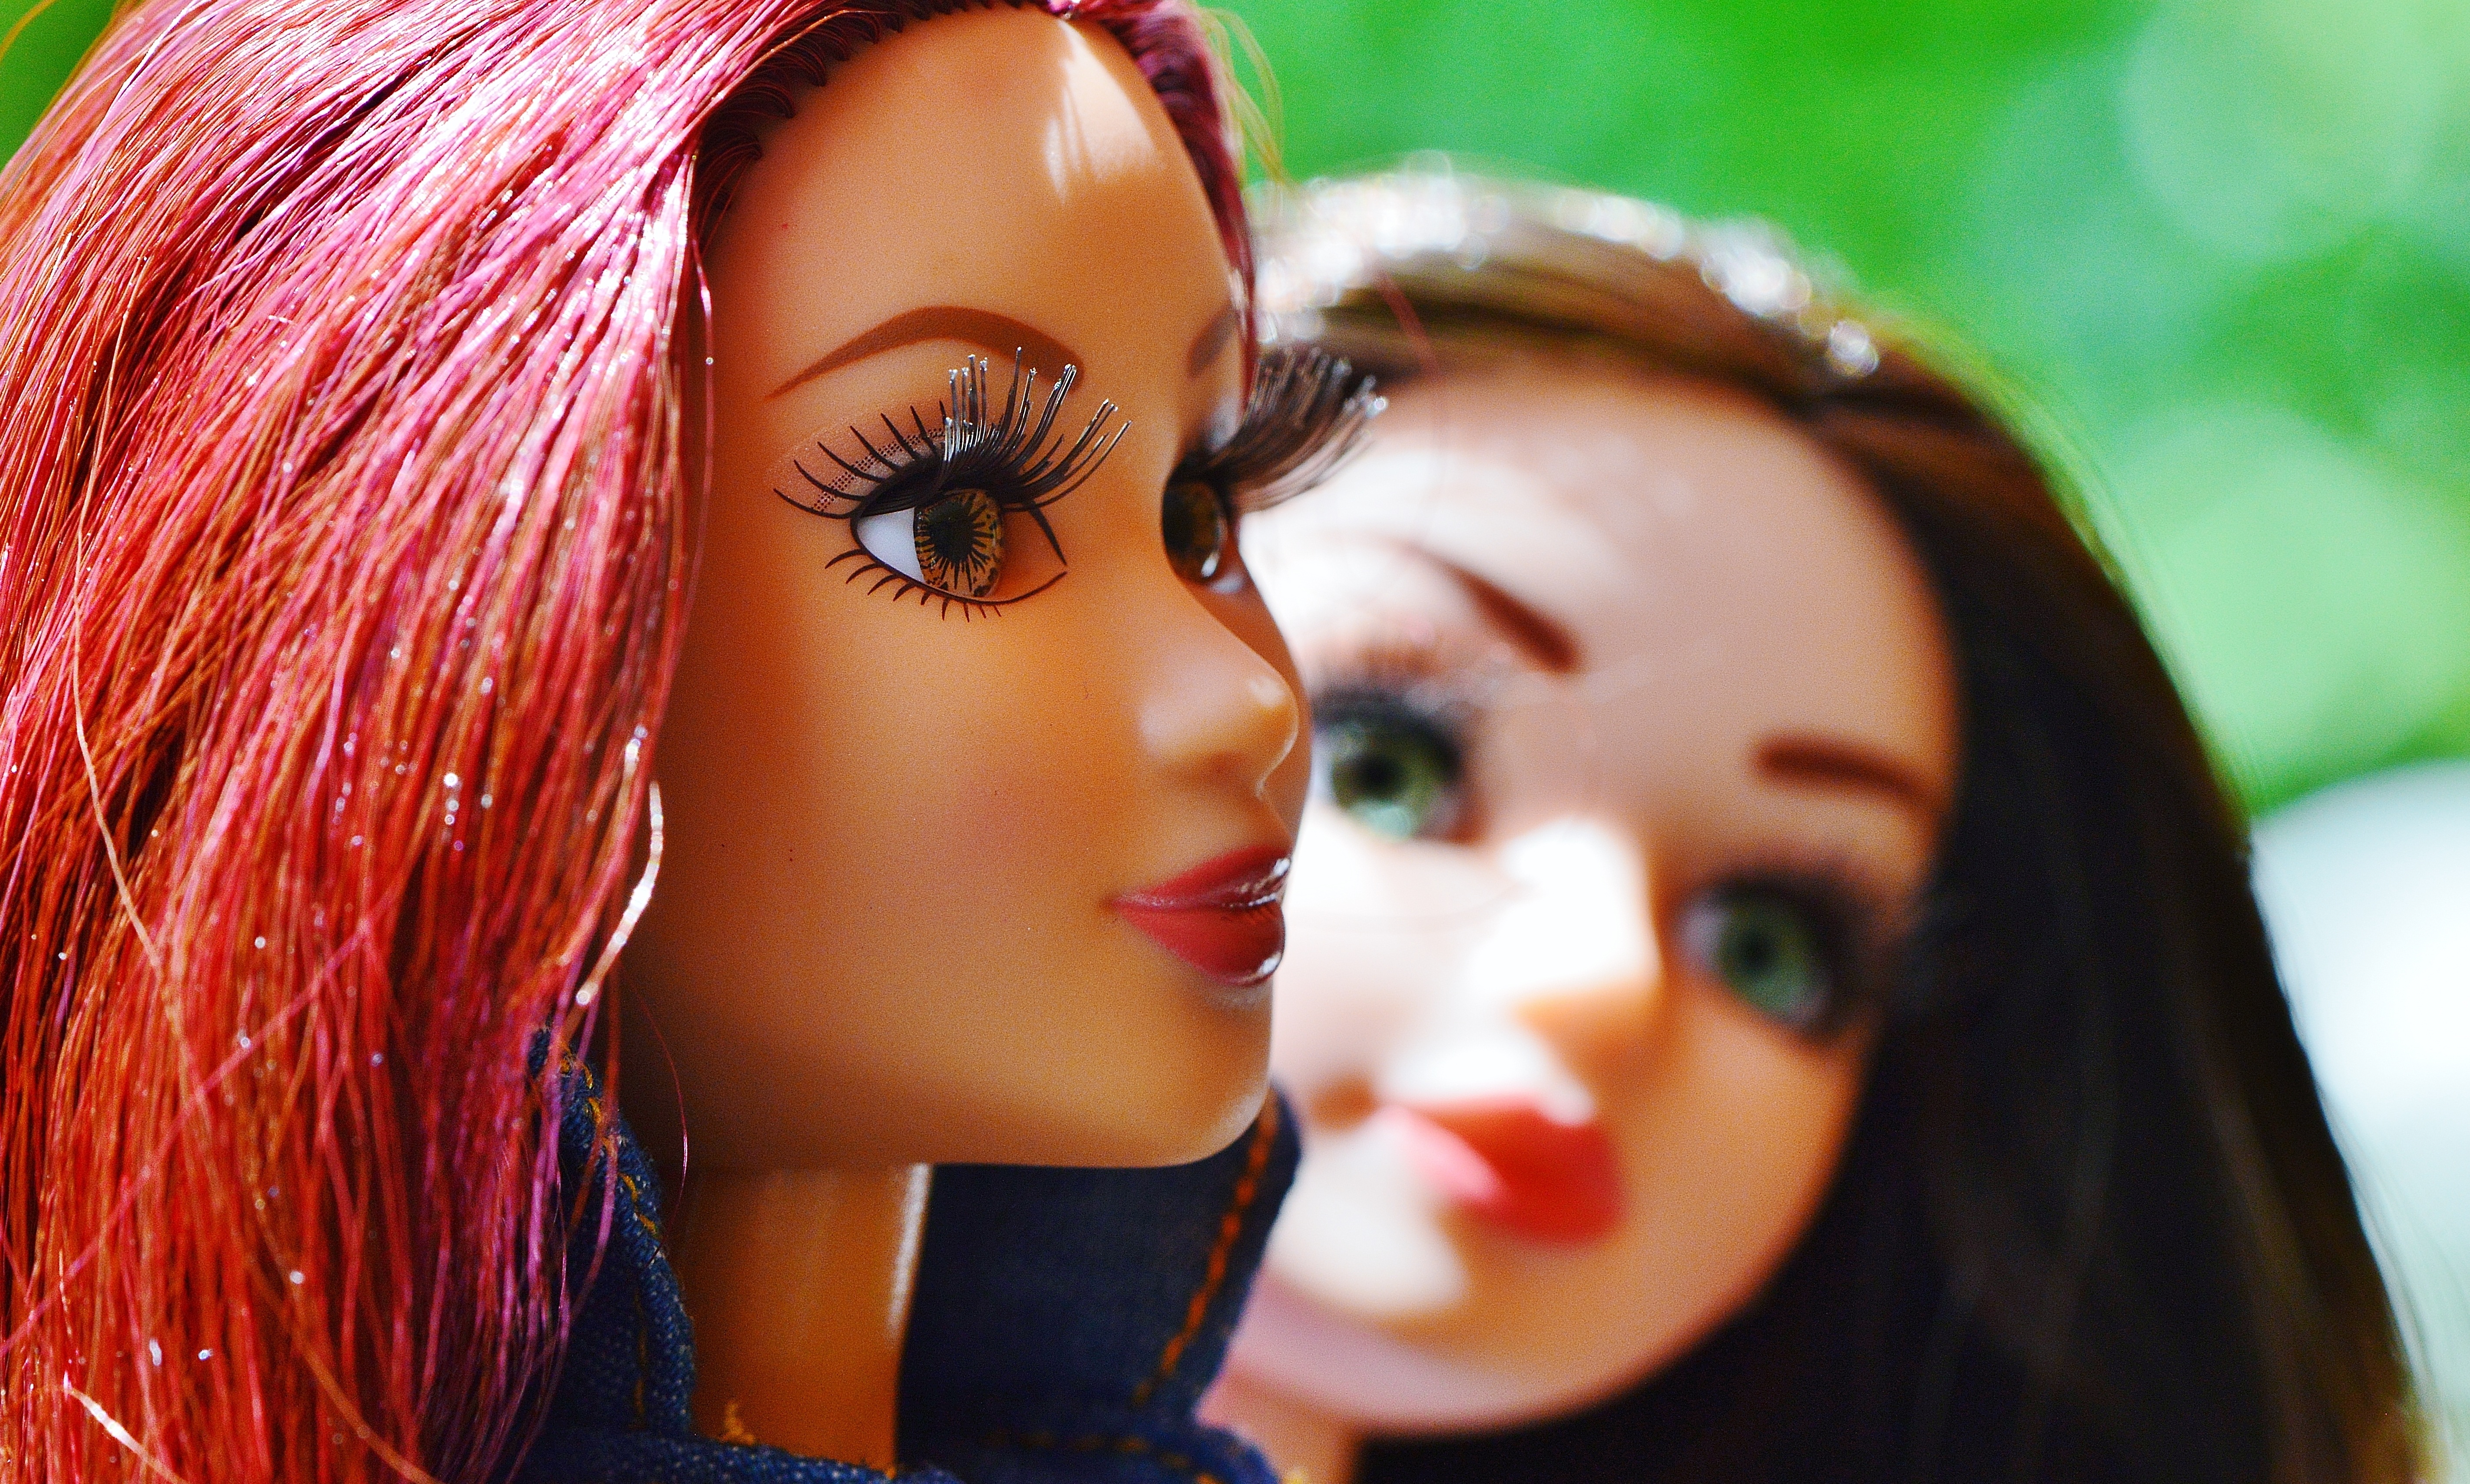
girl, hair, flower, female, model, young, red, color, human, fashion, lady, toy, close up, face, doll, dress, friends, eye, head, skin, beauty, pretty, organ, of course, sweetness, femininity, interaction, girlfriends